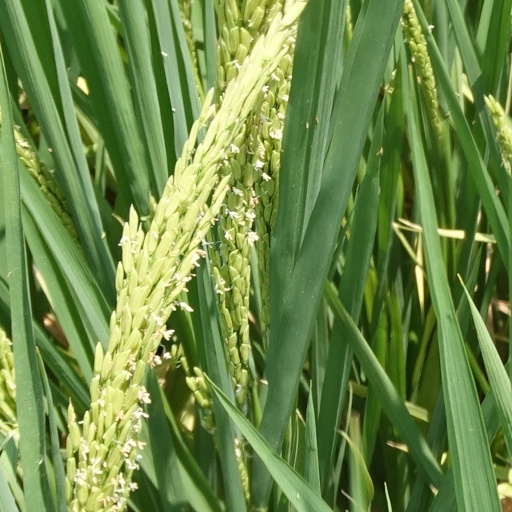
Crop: rice